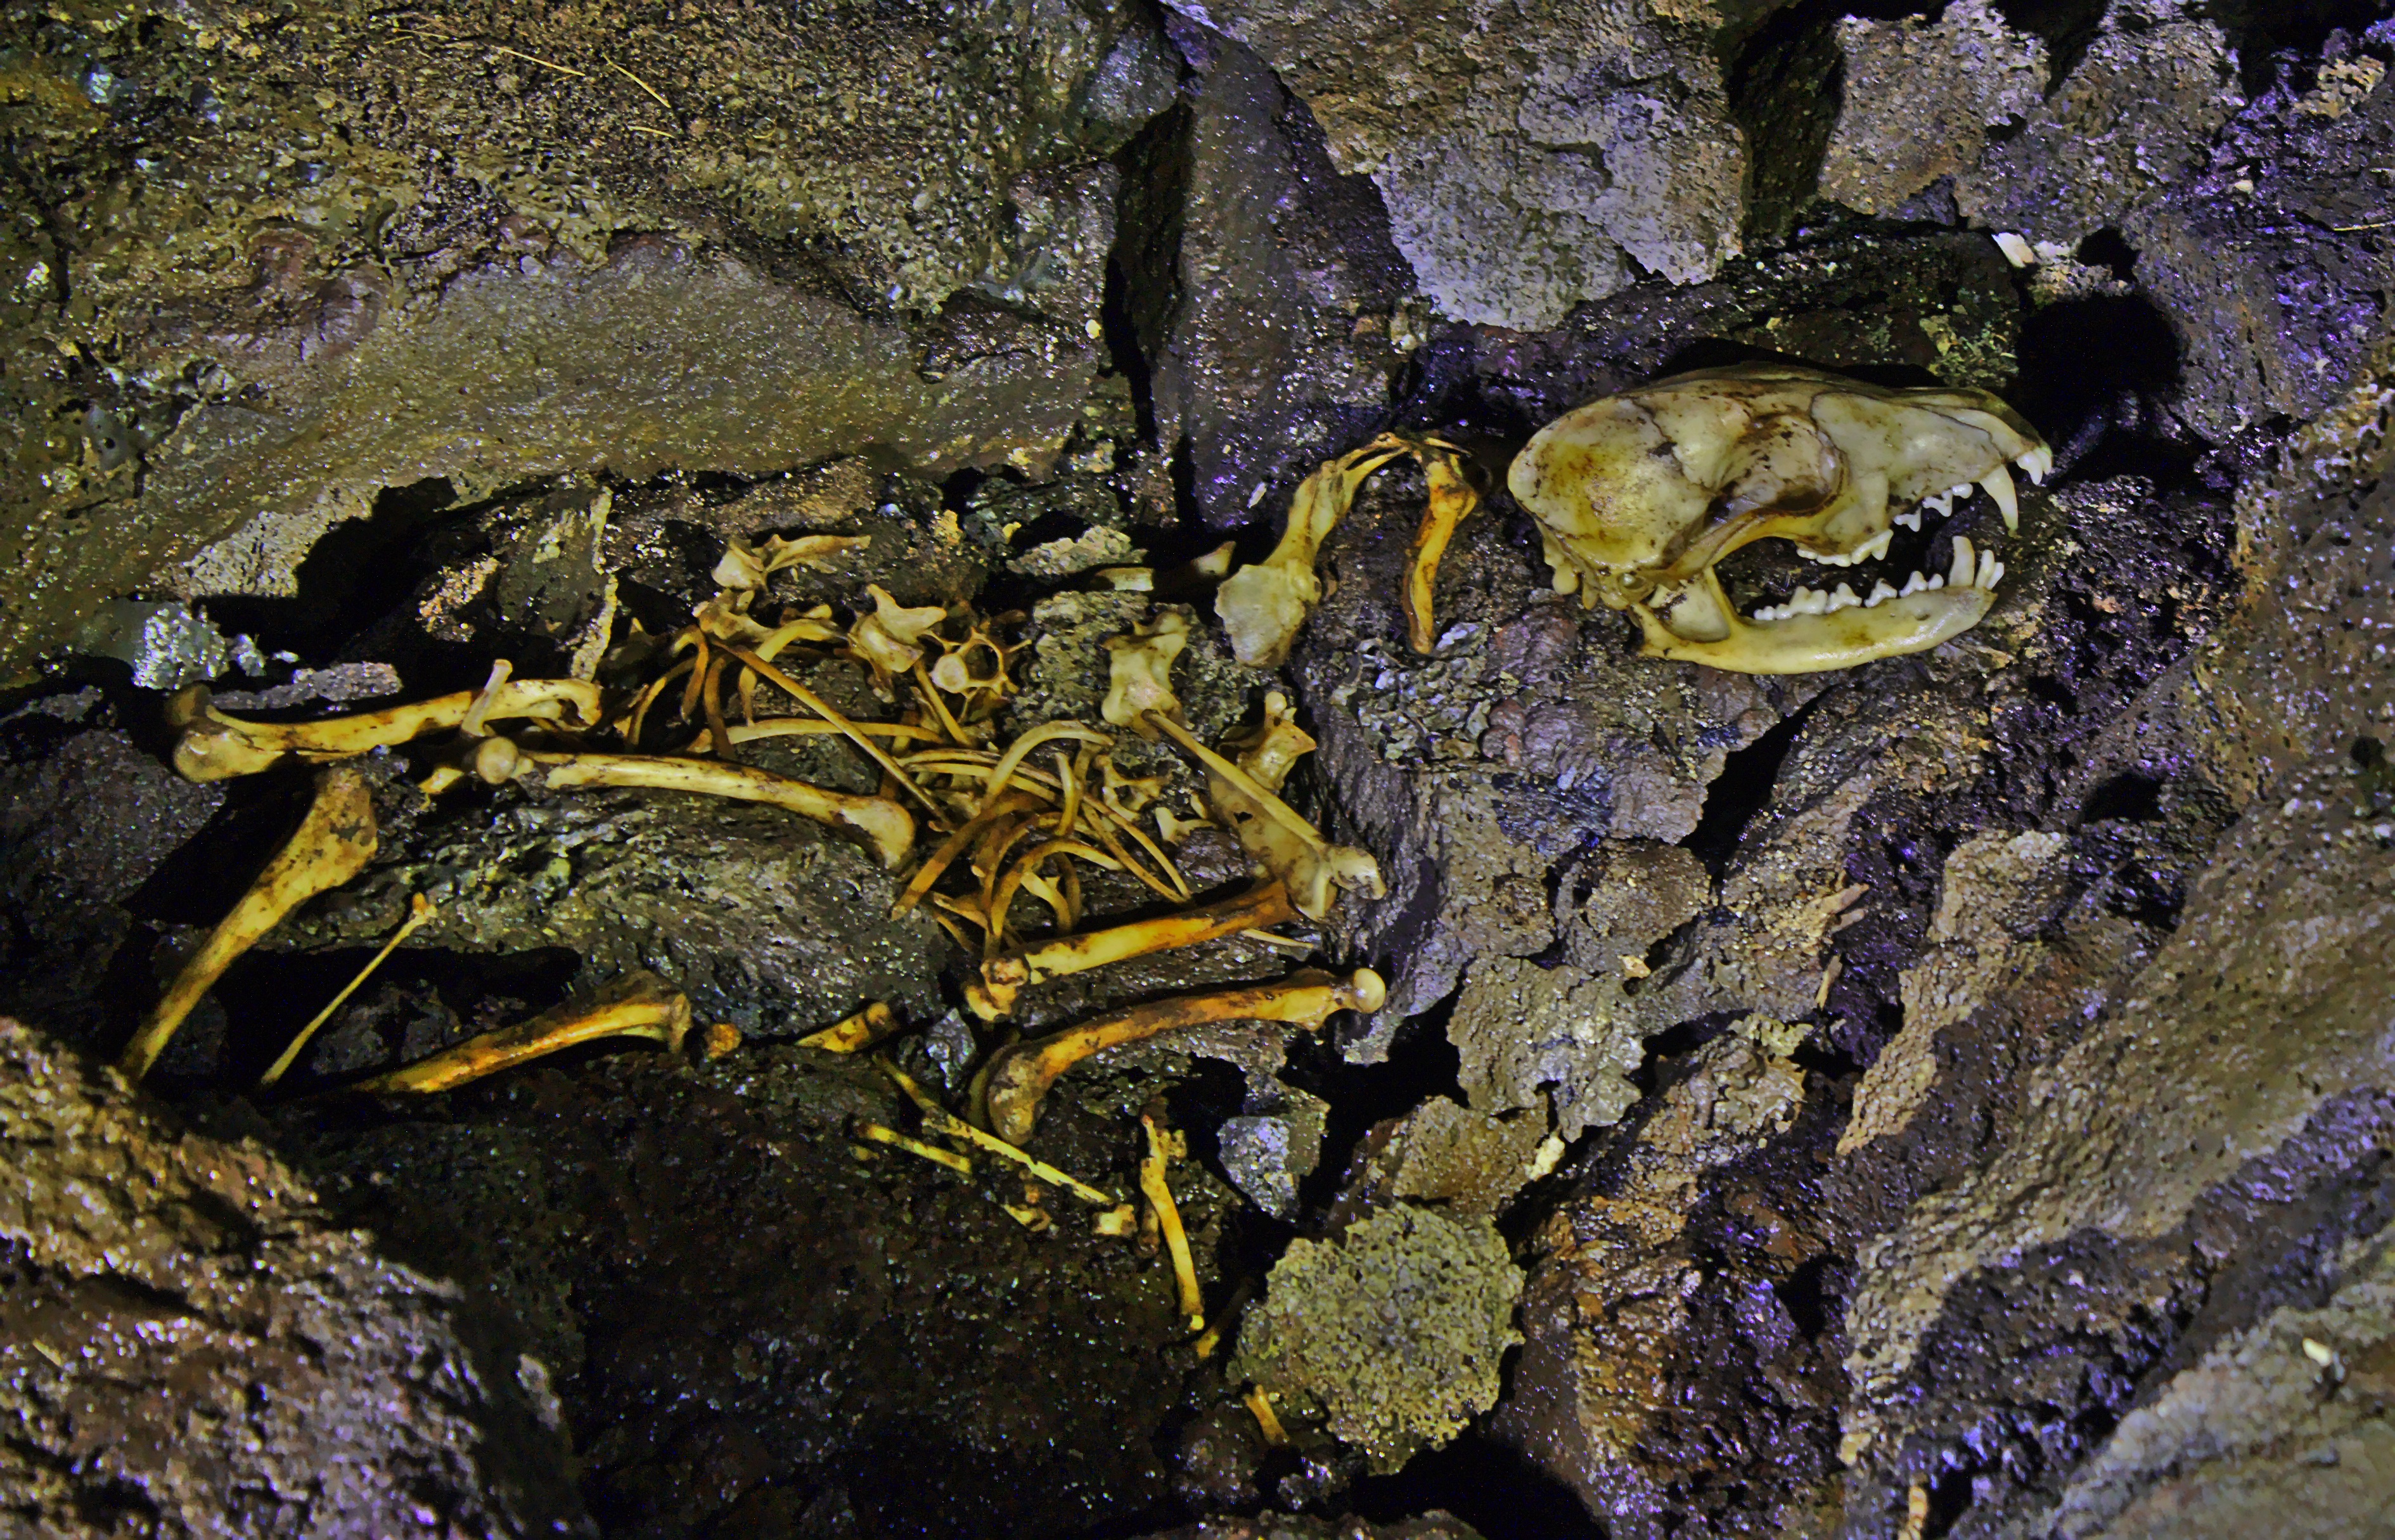
wildlife, biology, fox, amphibian, dead, skull, fauna, bone, coral reef, skeleton, marine biology